Airline ticket

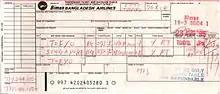
A handwritten flight coupon for Biman Bangladesh Airlines

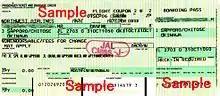
A sample Northwest Airlines ticket, computer-printed on ARC-style stock. The ticket's full designation is "passenger ticket and baggage check".

For most of the history of commercial aviation, tickets for air travel were printed on paper. In time, the form of the paper ticket was standardized, with particular information shown in particular places on the ticket coupon. The Airlines Reporting Corporation (ARC) printed many of the standard ticket forms used by airlines and travel agents, and paper tickets were sometimes known as "ARC coupons" as a result.